Peter DiStefano

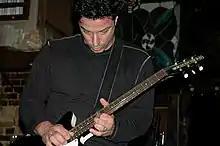
Peter DiStefano in 2006

Peter DiStefano (born July 10, 1965, in Santa Monica, California, U.S.) is an American guitarist and songwriter, best known for his work in the alternative rock band Porno for Pyros (the Jane's Addiction offshoot featuring vocalist Perry Farrell and drummer Stephen Perkins).